Karl Liebknecht

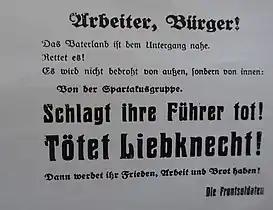
The placard reads: Workers! Citizens! The fatherland is close to ruin. Save It! It is not threatened from without but from within: the Spartacus Group. Beat their leaders to death! Kill Liebknecht! Then you will have peace, work, and bread. – The soldiers of the front.

In the first half of July 1914 Liebknecht traveled to Belgium and France, where he met with socialist politicians Jean Longuet and Jean Jaurès and spoke at several events. He spent the French national holiday in Paris. He only became aware of the danger of a European war on 23 July, after the Austro-Hungarian ultimatum to Serbia became known (the July Crisis). At the end of July, he returned to Germany via Switzerland.